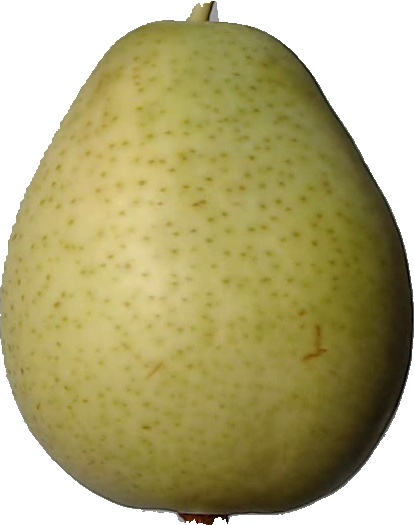
Label: pear_1